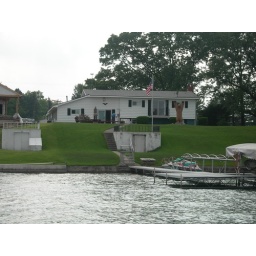
This house on the lake is protected by a giant bear.